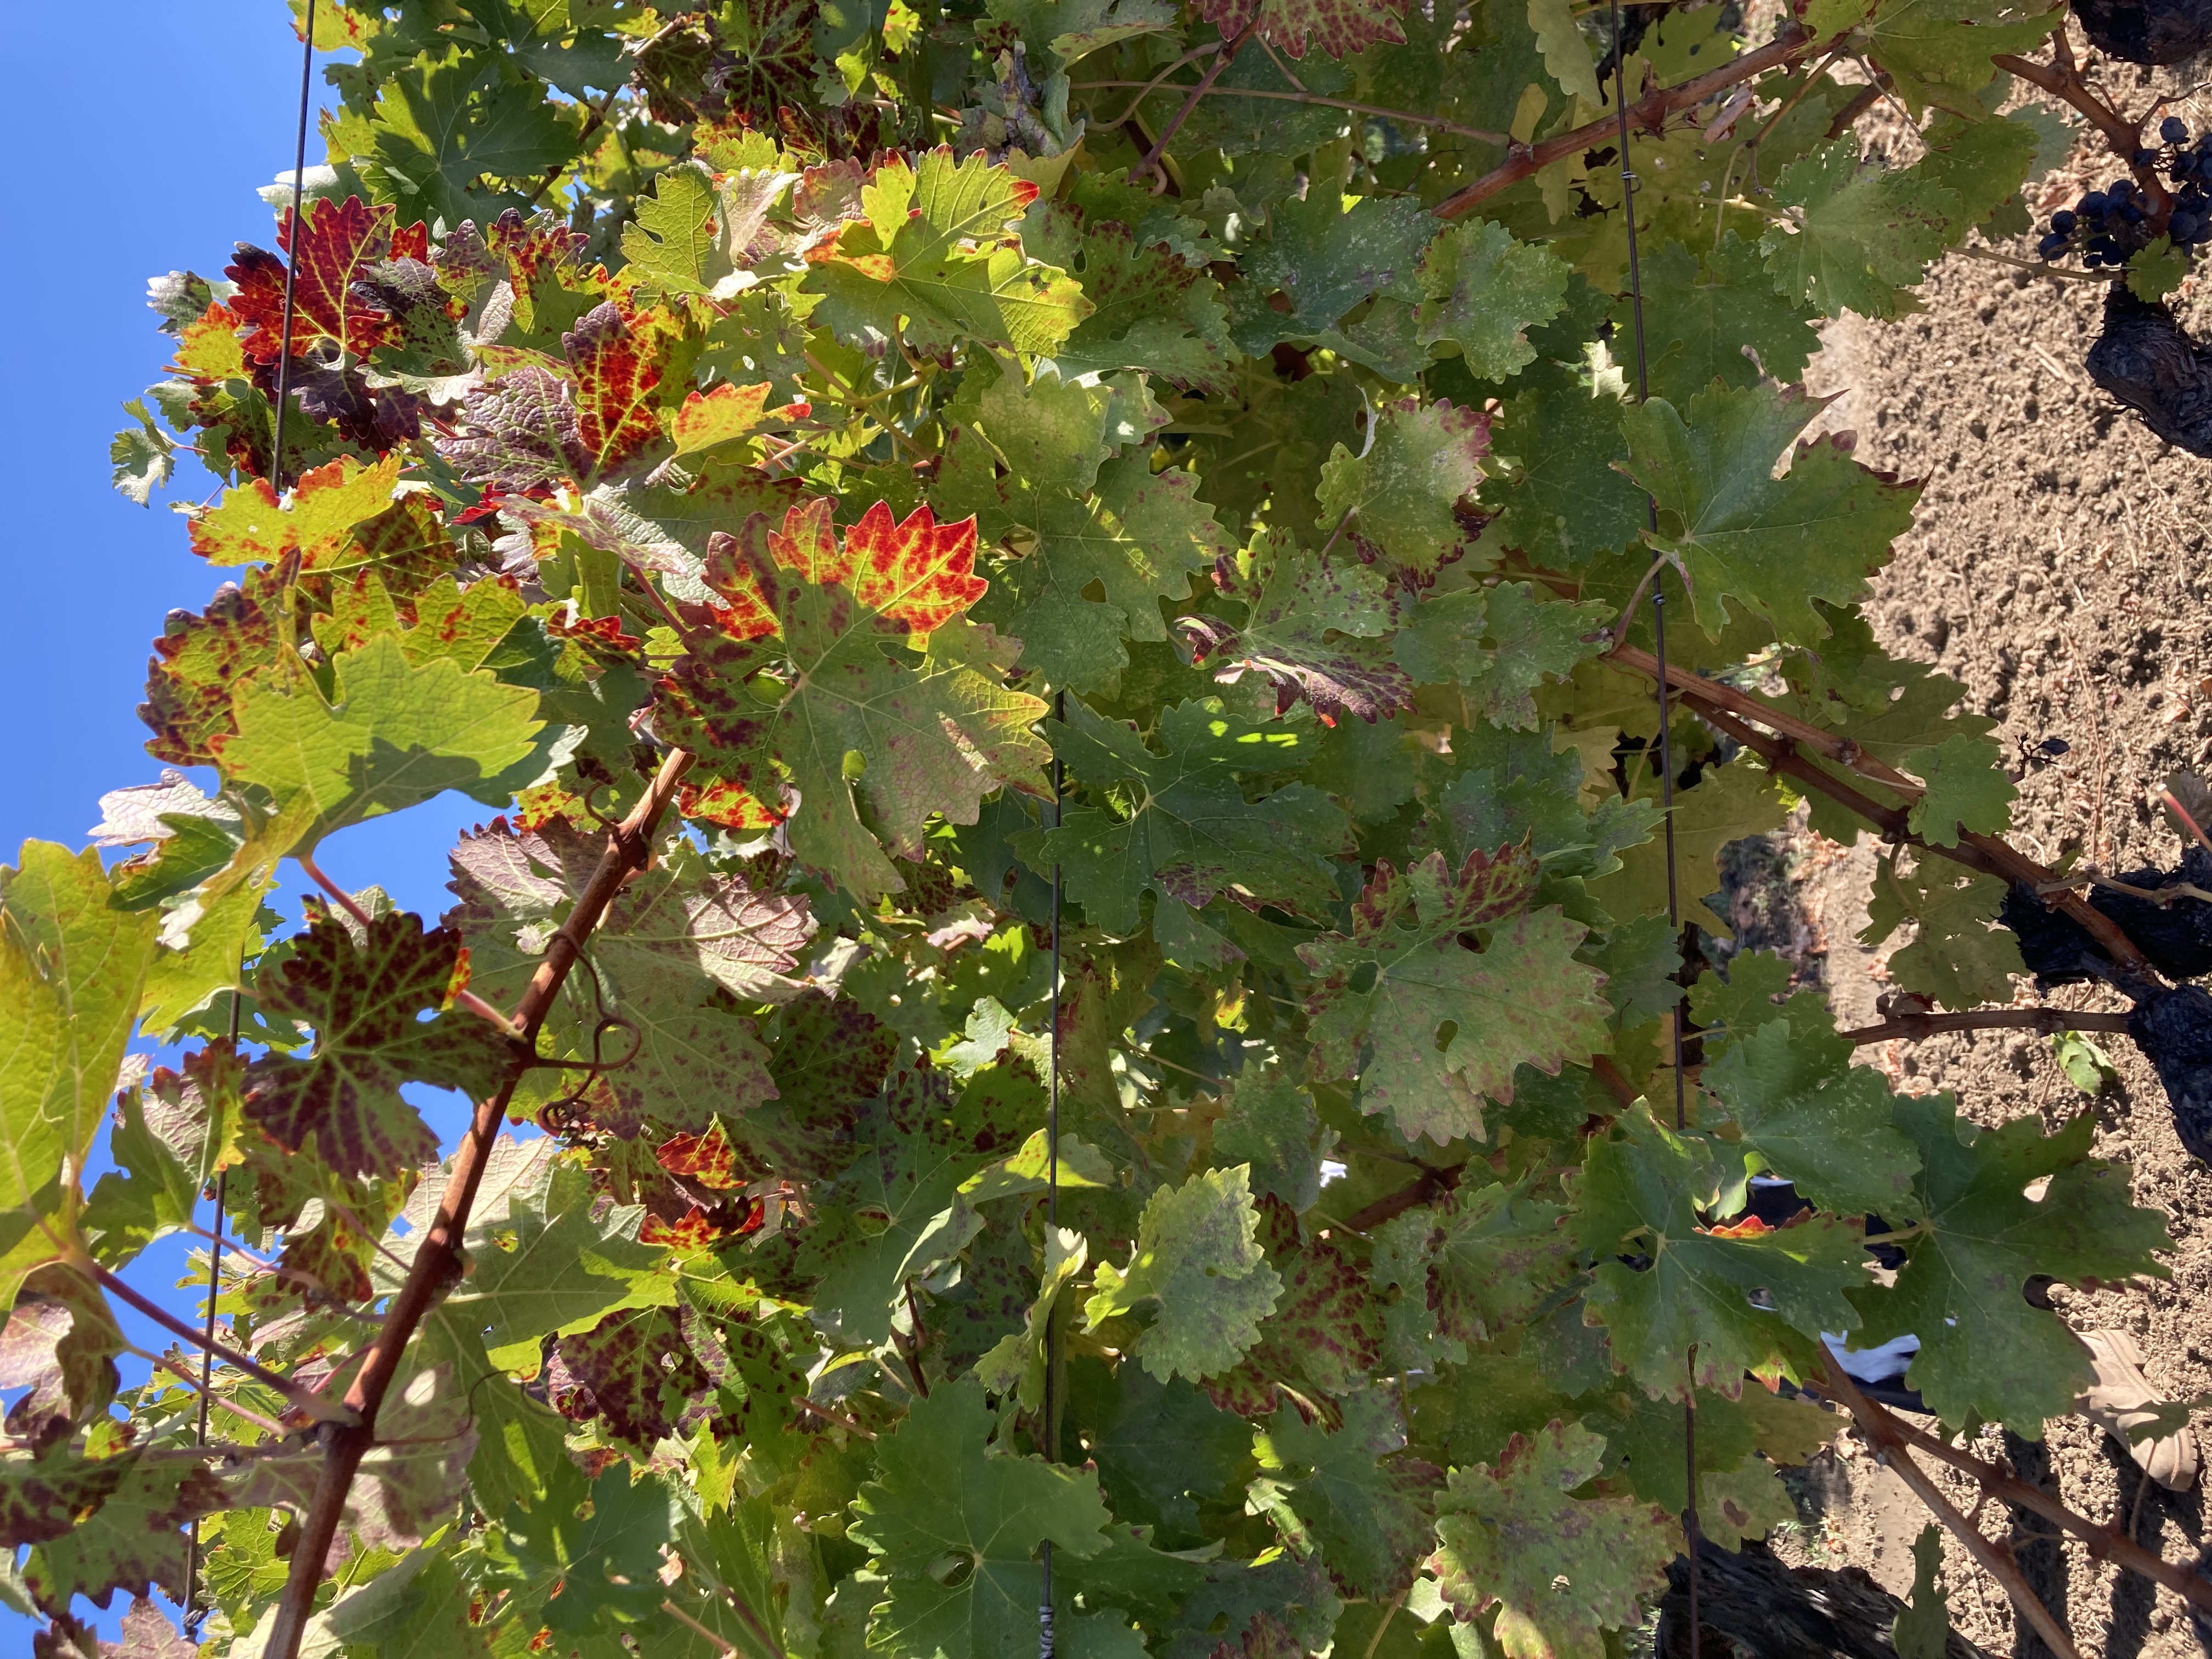
Label: Leafroll 3